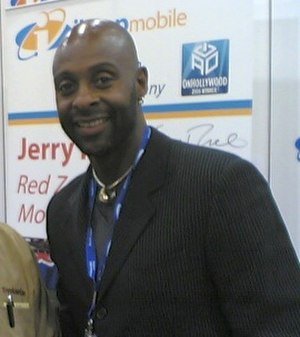
Jerry Rice
Jerry Rice
Jerry Lee Rice er en tidligere amerikansk footballspiller. Han spillede wide receiver, og har næsten alle alltime wide receiver rekorder, blandt andet flest touchdowns, receptions, receiving yards med flere. Jerry Rice blev valgt ind i Pro Football Hall of Fame i 2010.